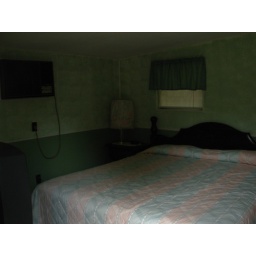
king size bed in guest house